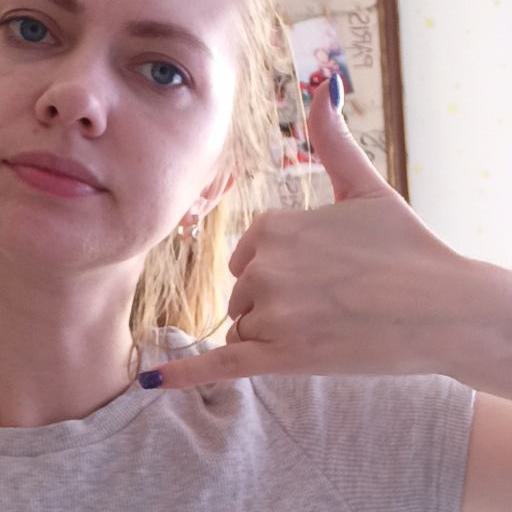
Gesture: call